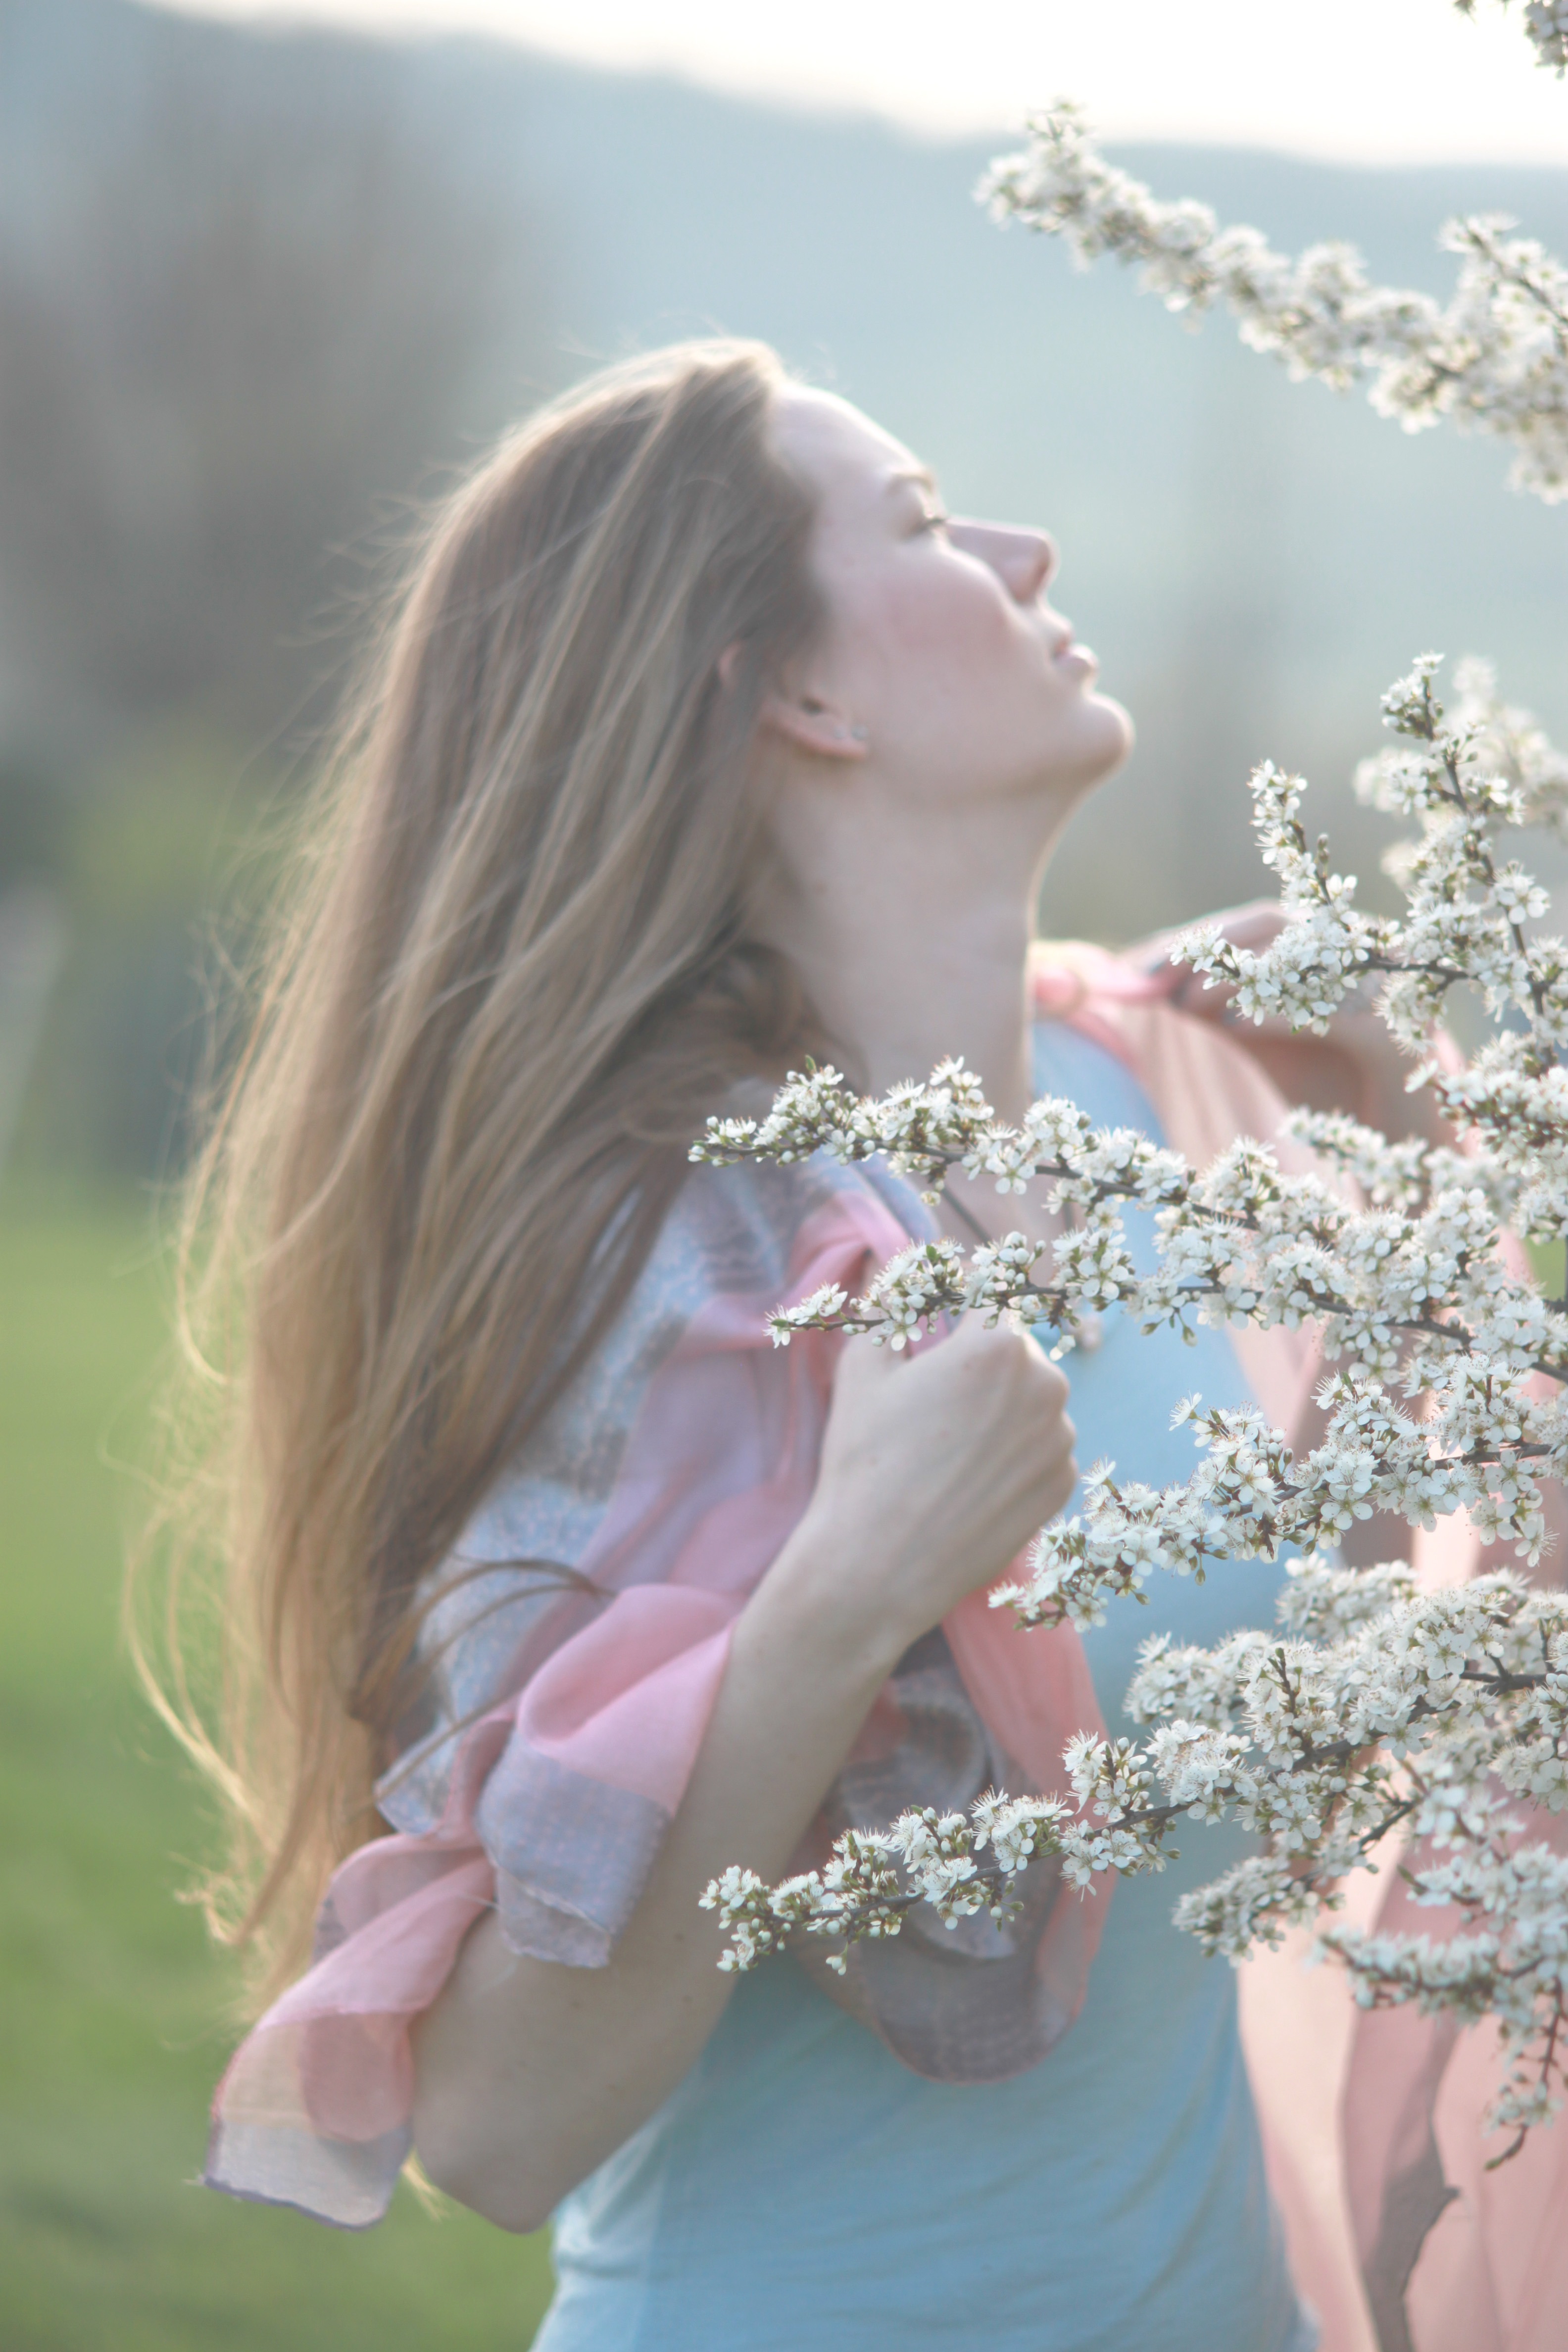
girl, woman, hair, photography, flower, model, spring, fashion, lady, pink, bride, season, hairstyle, white flower, long hair, dress, beauty, blond, photo shoot, portrait photography